One, Two, Buckle My Shoe (novel)

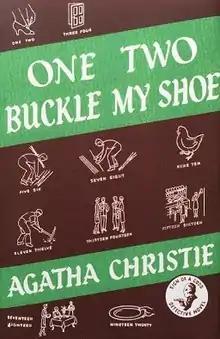
Dust-jacket illustration of the first UK edition

One, Two, Buckle My Shoe is a work of detective fiction by Agatha Christie first published in the United Kingdom by the Collins Crime Club in November 1940, and in the US by Dodd, Mead and Company in February 1941 under the title of The Patriotic Murders. A paperback edition in the US by Dell books in 1953 changed the title again to An Overdose of Death. The UK edition retailed at seven shillings and sixpence (7/6) while the United States edition retailed at $2.00.